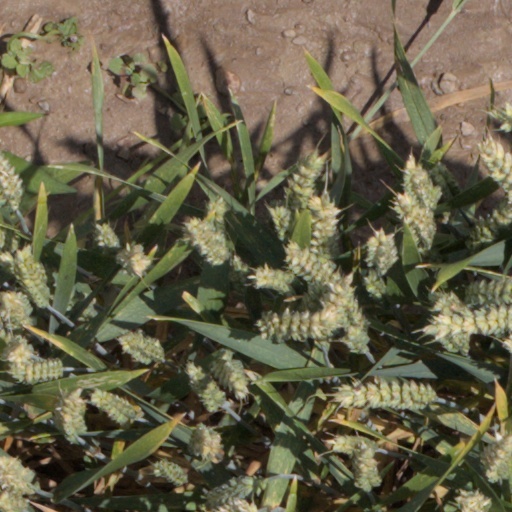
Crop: wheat